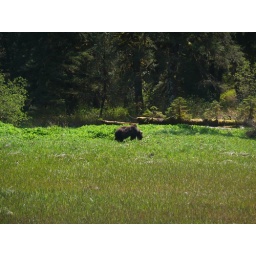
The mamma bear we saw when we landed in water in the float plane